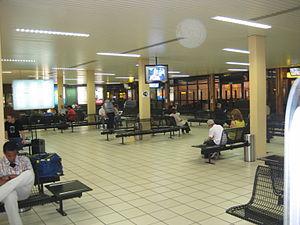
Salle d'attente des départs à l'aéroport international de Libreville LBV, en soirée.
L'aéroport international Léon-Mba est le principal aéroport du Gabon. Situé dans la partie nord de la capitale Libreville, sa piste est orientée parallèlement et située à quelques centaines de mètres au nord-est de l’estuaire du Gabon et de la côte du golfe de Guinée. Son emprise est aujourd’hui entourée par l’urbanisation. Il assure aussi bien une desserte internationale que des vols intérieurs.